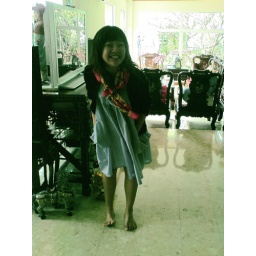
in a big blue dress